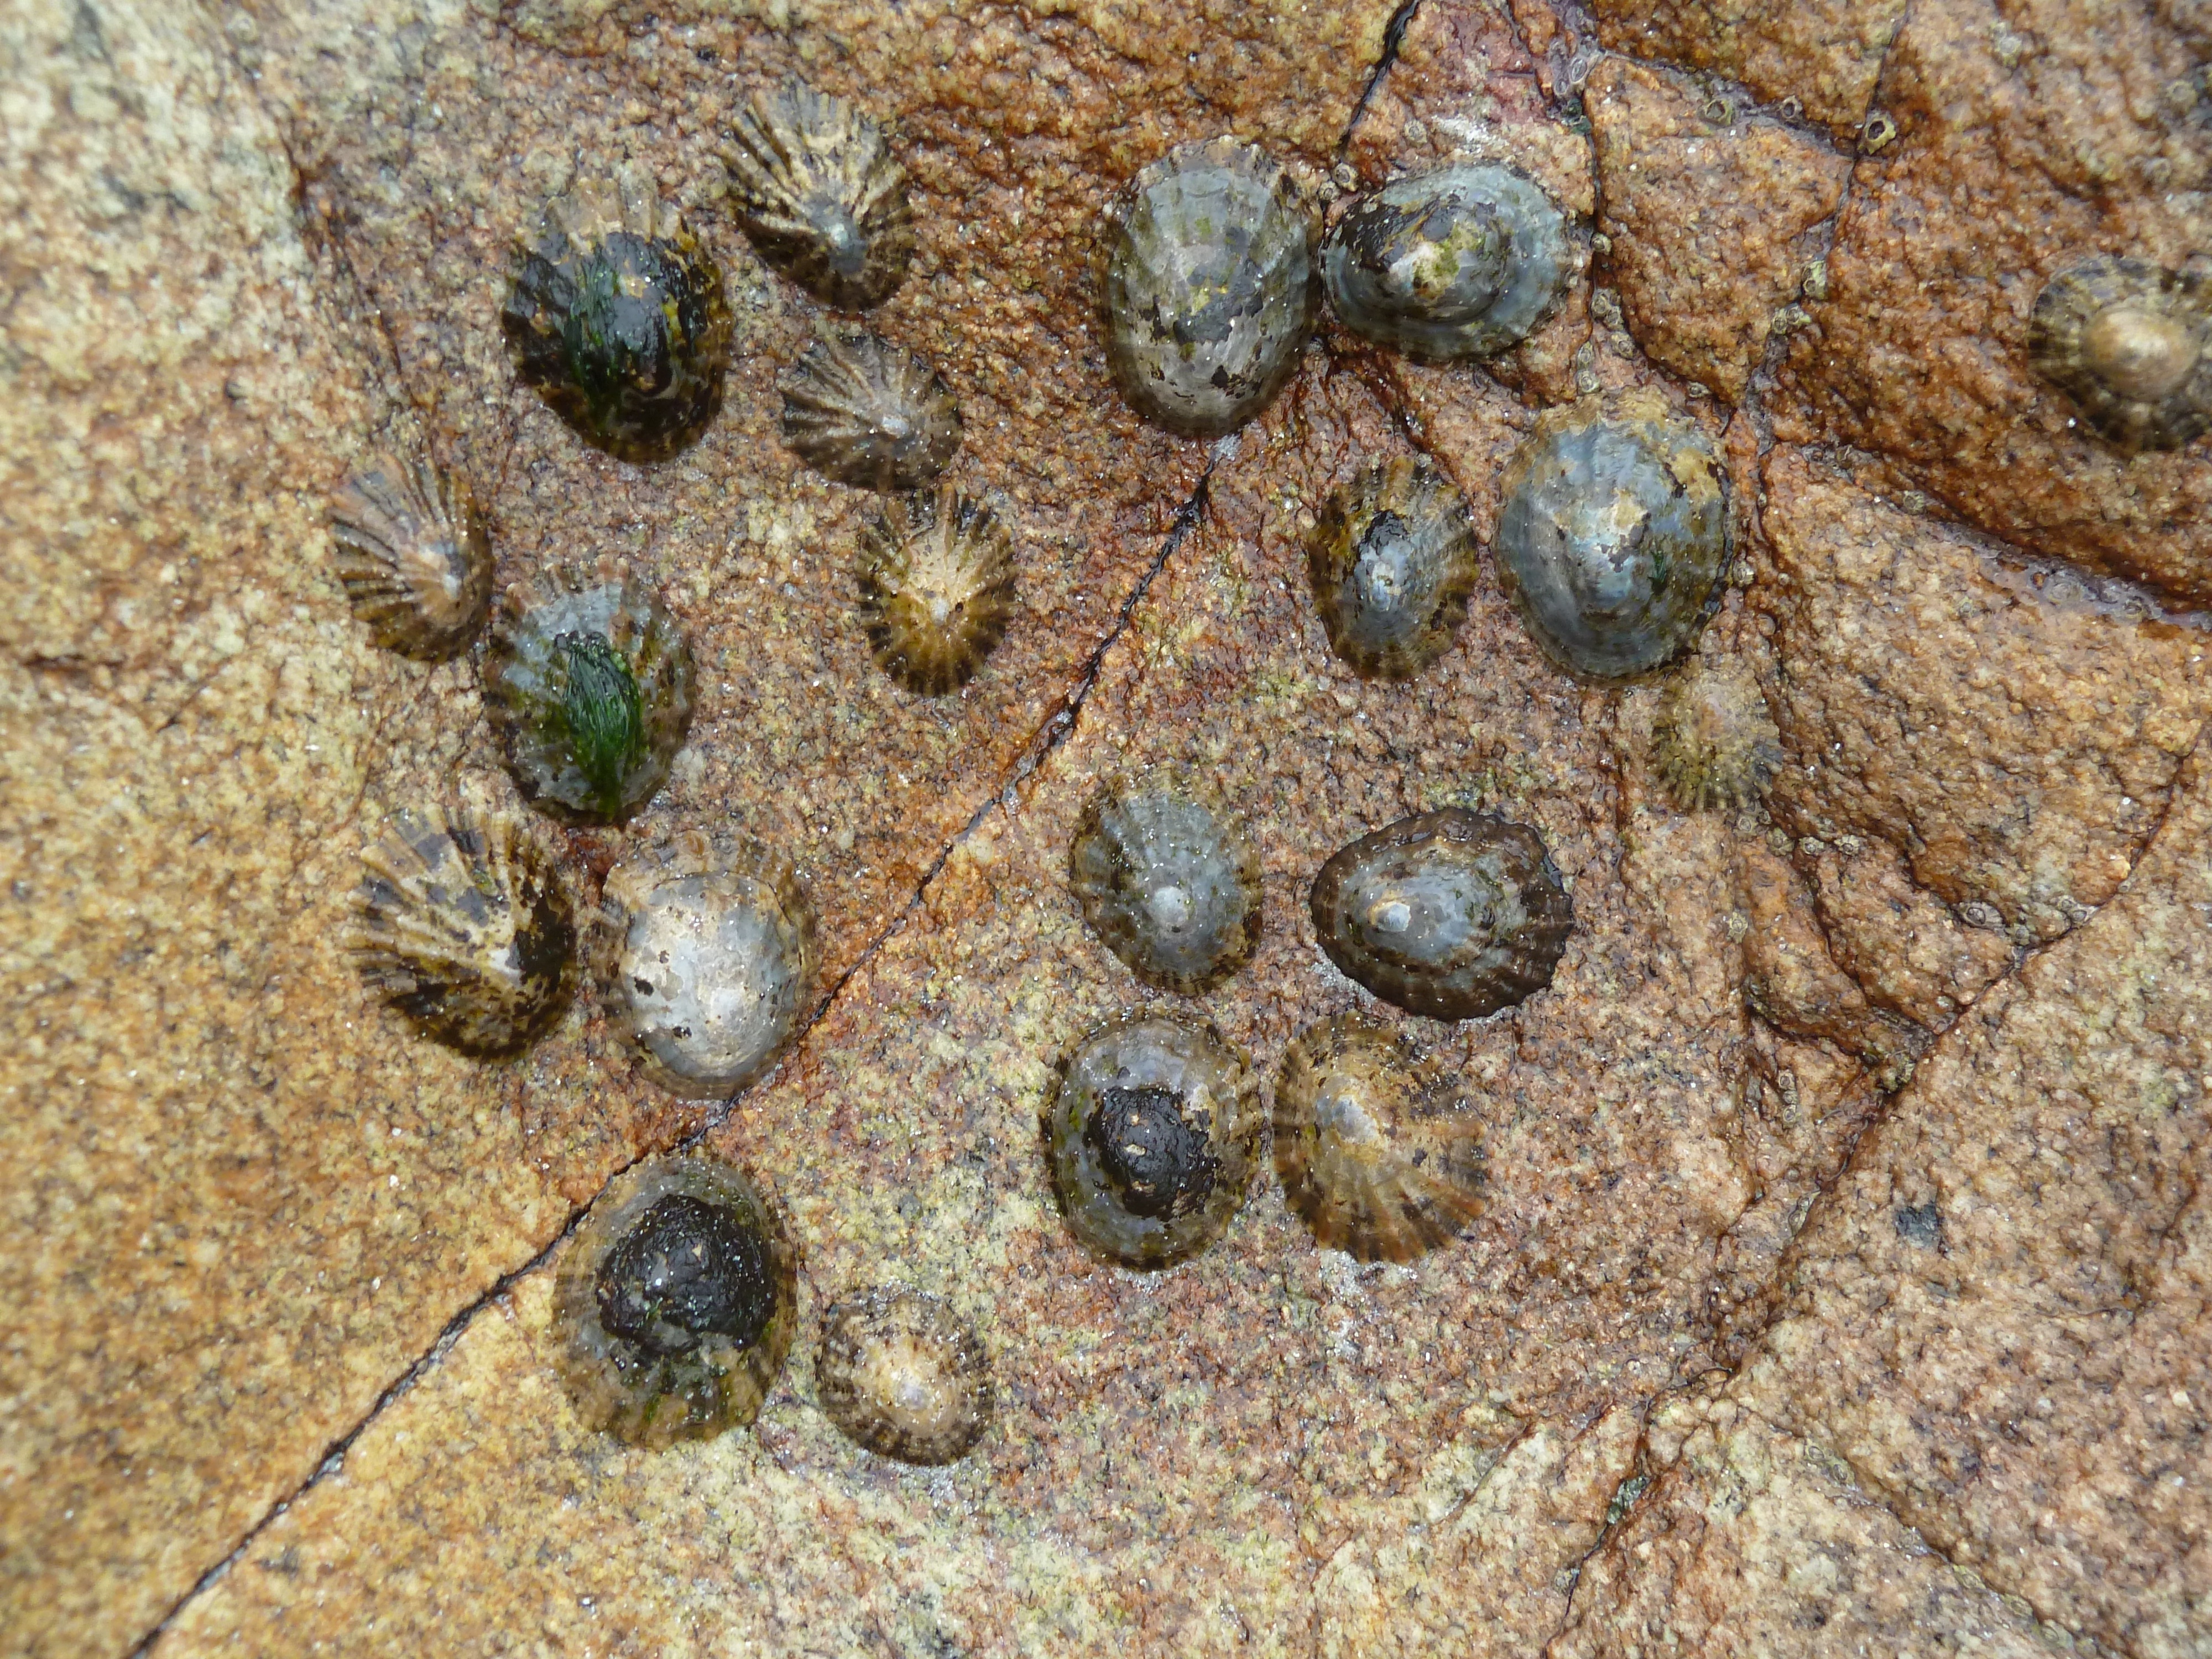
sea, water, nature, wildlife, insect, biology, seafood, fauna, shell, invertebrate, rocks, stones, limpets, marine biology